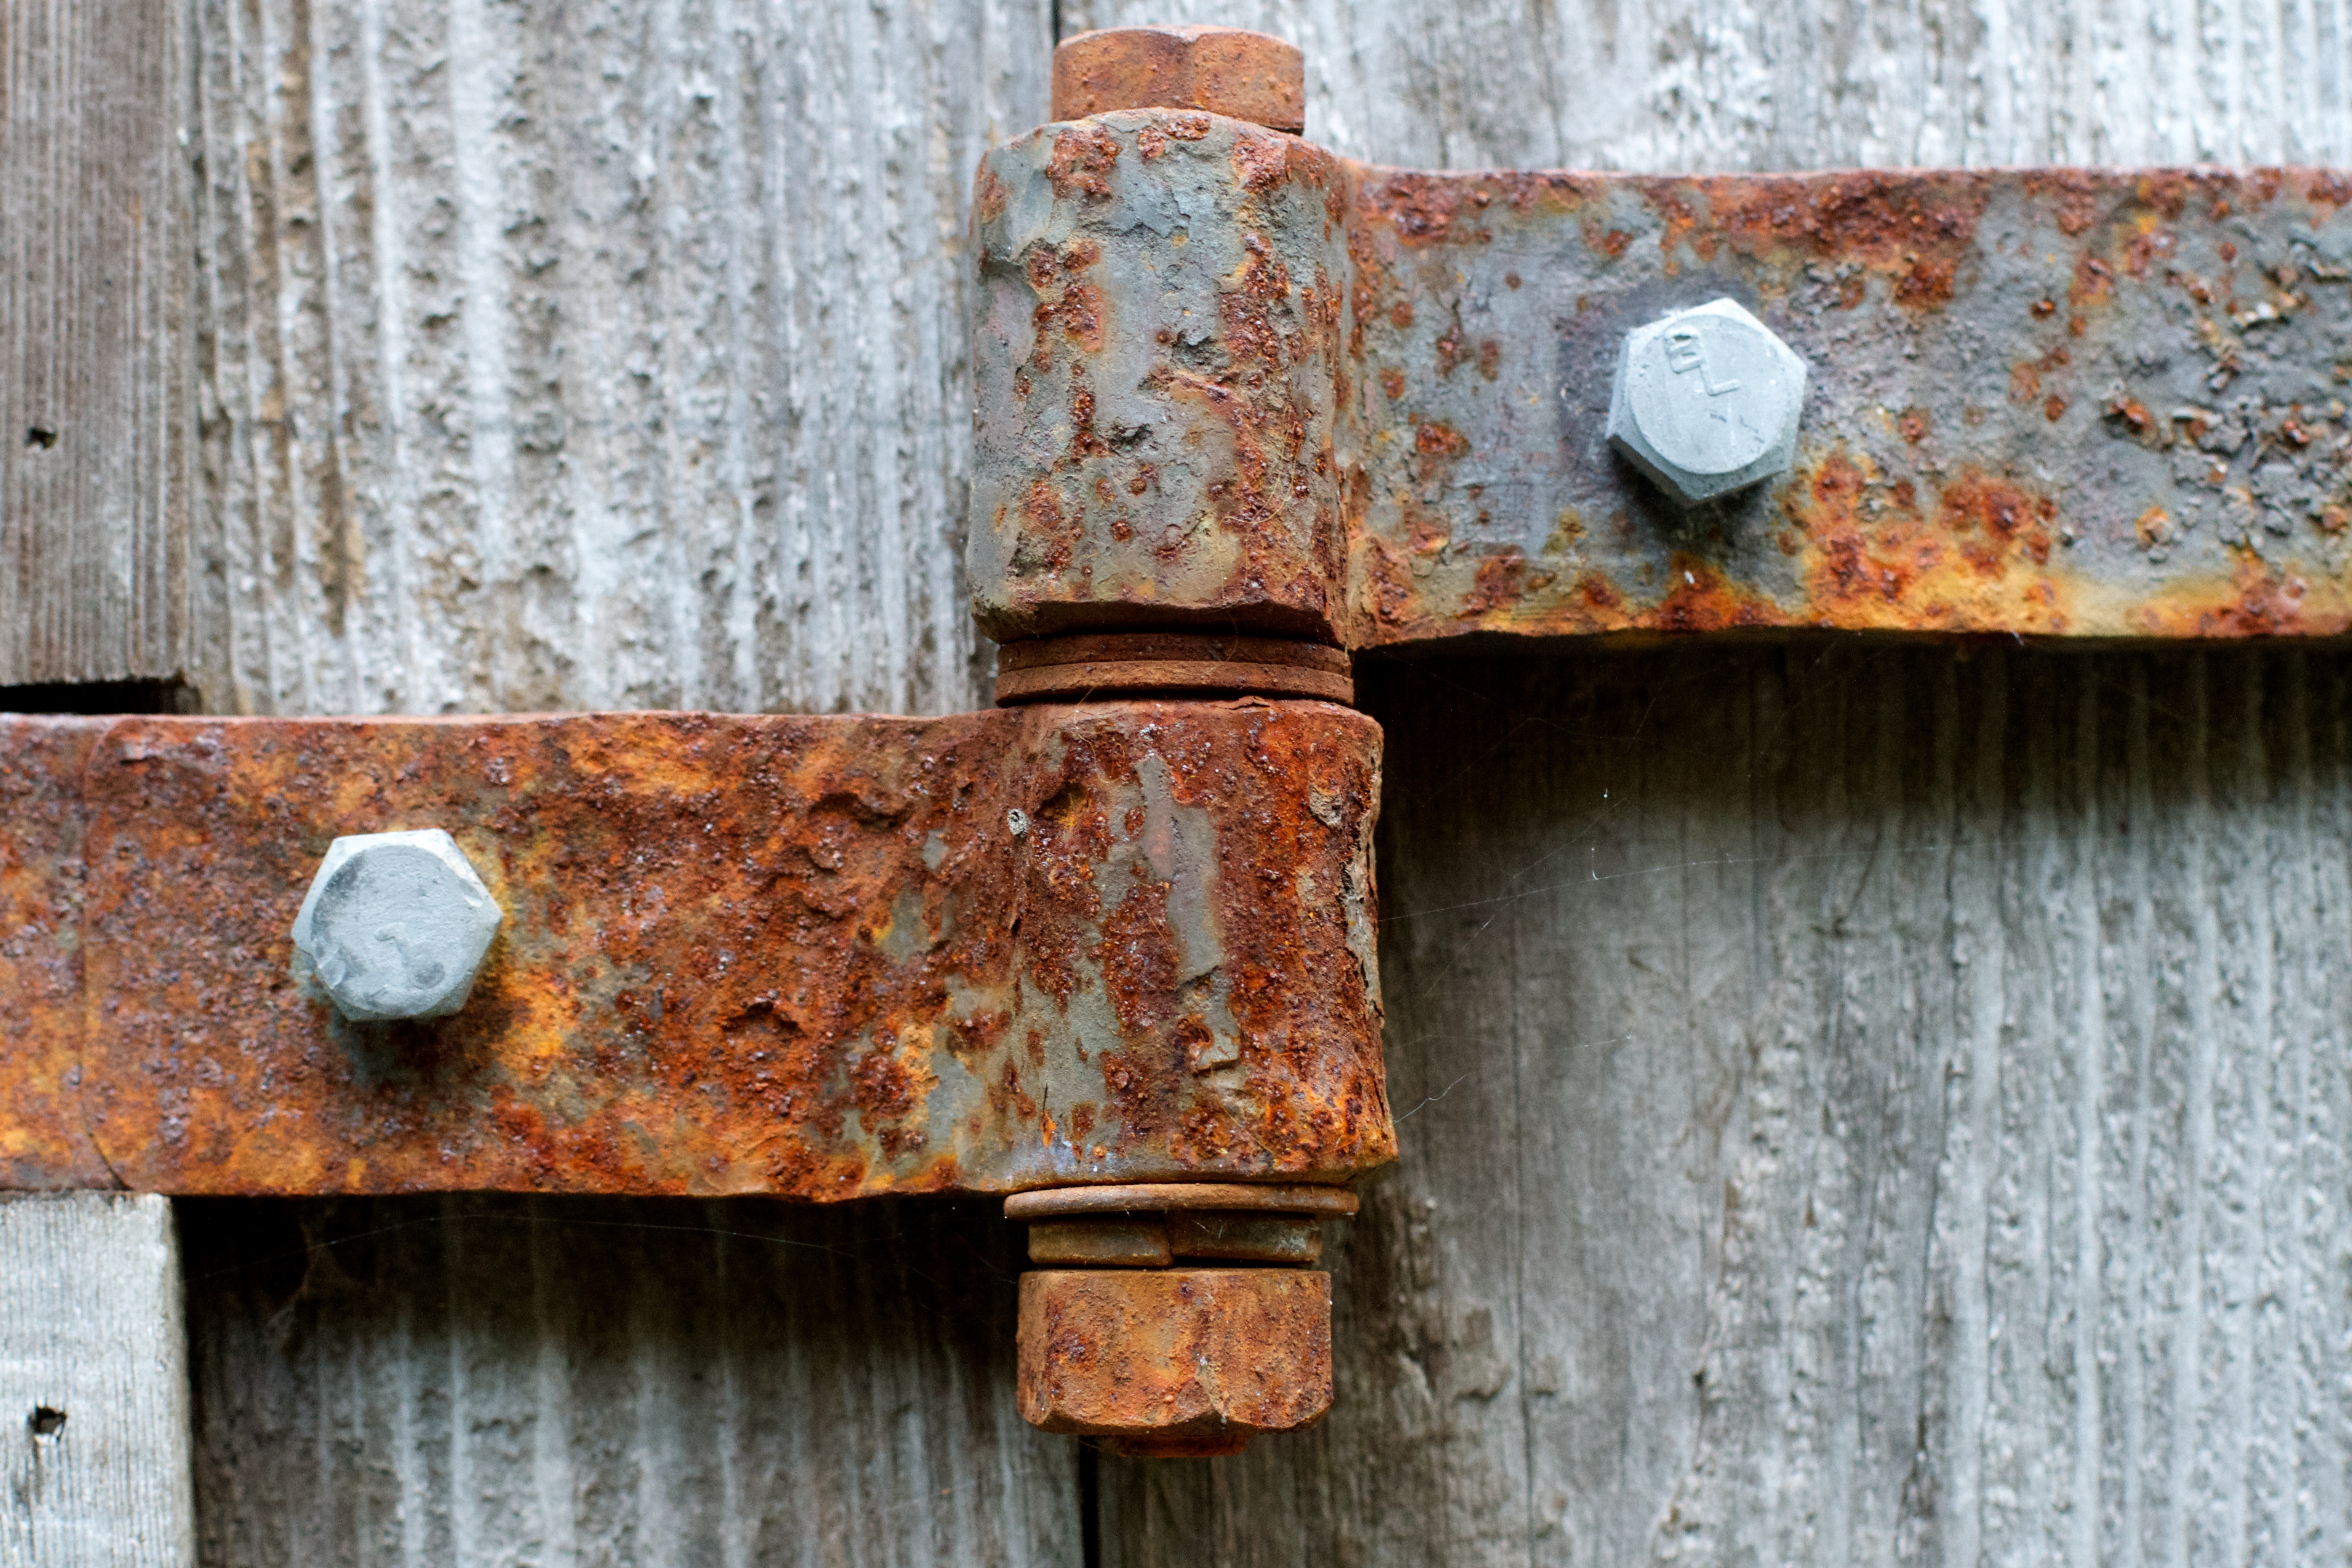
wood, number, wall, beam, rust, metal, furniture, brick, lumber, material, iron, carving